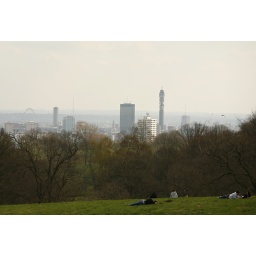
The post office tower, among other things - from the hill in front of Kenwood House.